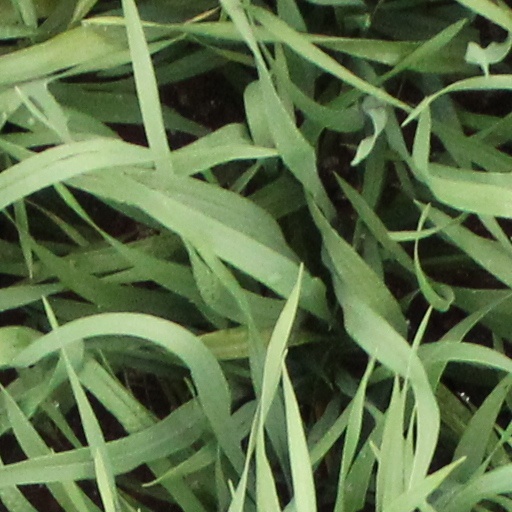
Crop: wheat